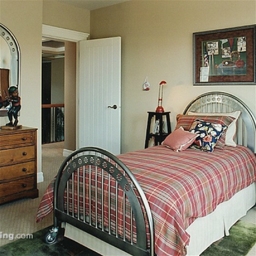
Room type: bedroom